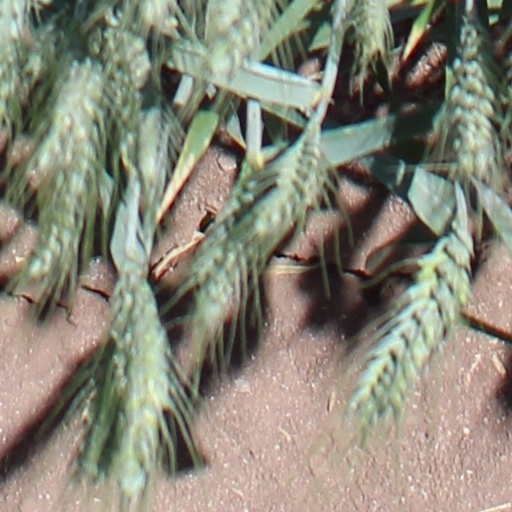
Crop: wheat